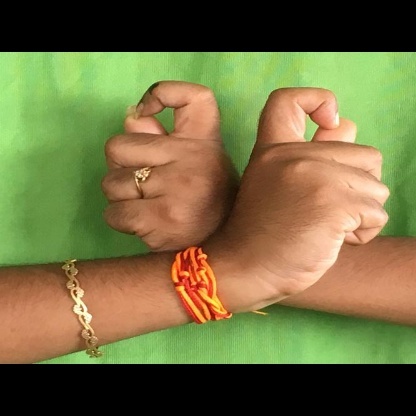
Mudra: Berunda